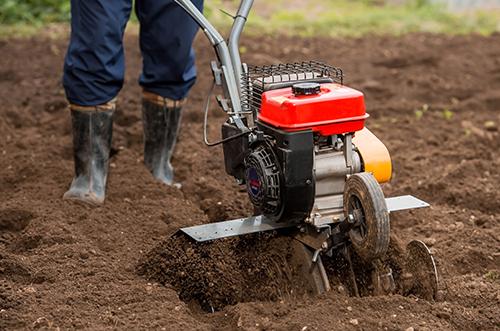
Mashine ya kilimo, inayoendeshwa kwa  kiinjini kidogo kinachotumia mafuta, huku likiwa limetengenezwa vizuri kwa visu vidogovidogo, ambavyo hutumika kwa ajili ya kuchanganya na kuchimbua udongo wakati wa maandalizi ya shamba, kuelekea shughuli za kilimo.